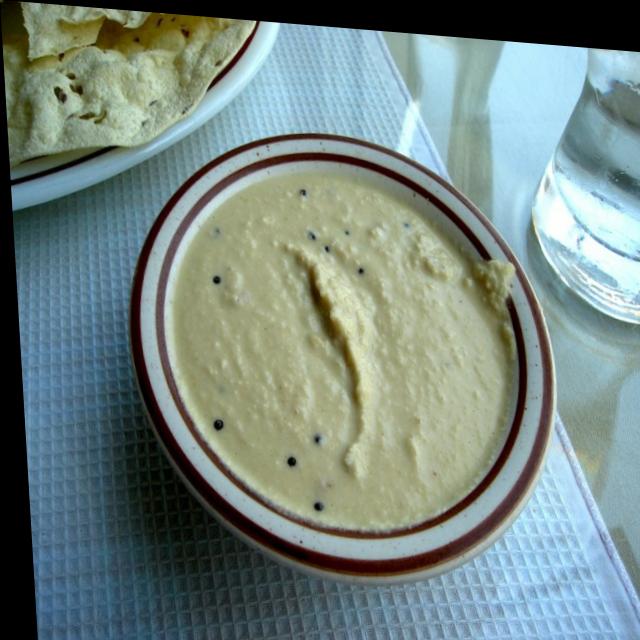
Dish: coconut_chutney